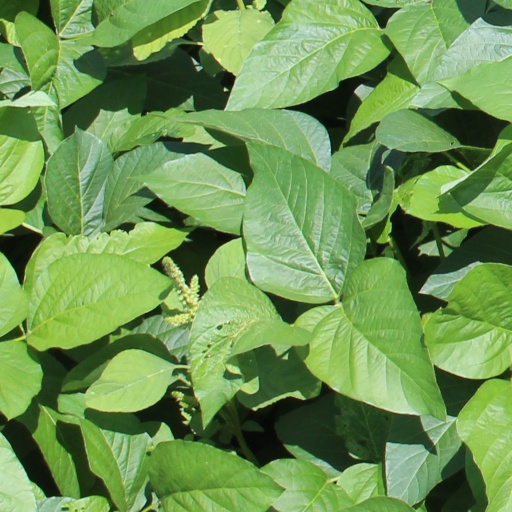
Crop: soybean